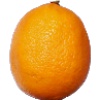
Label: Lemon Meyer 1